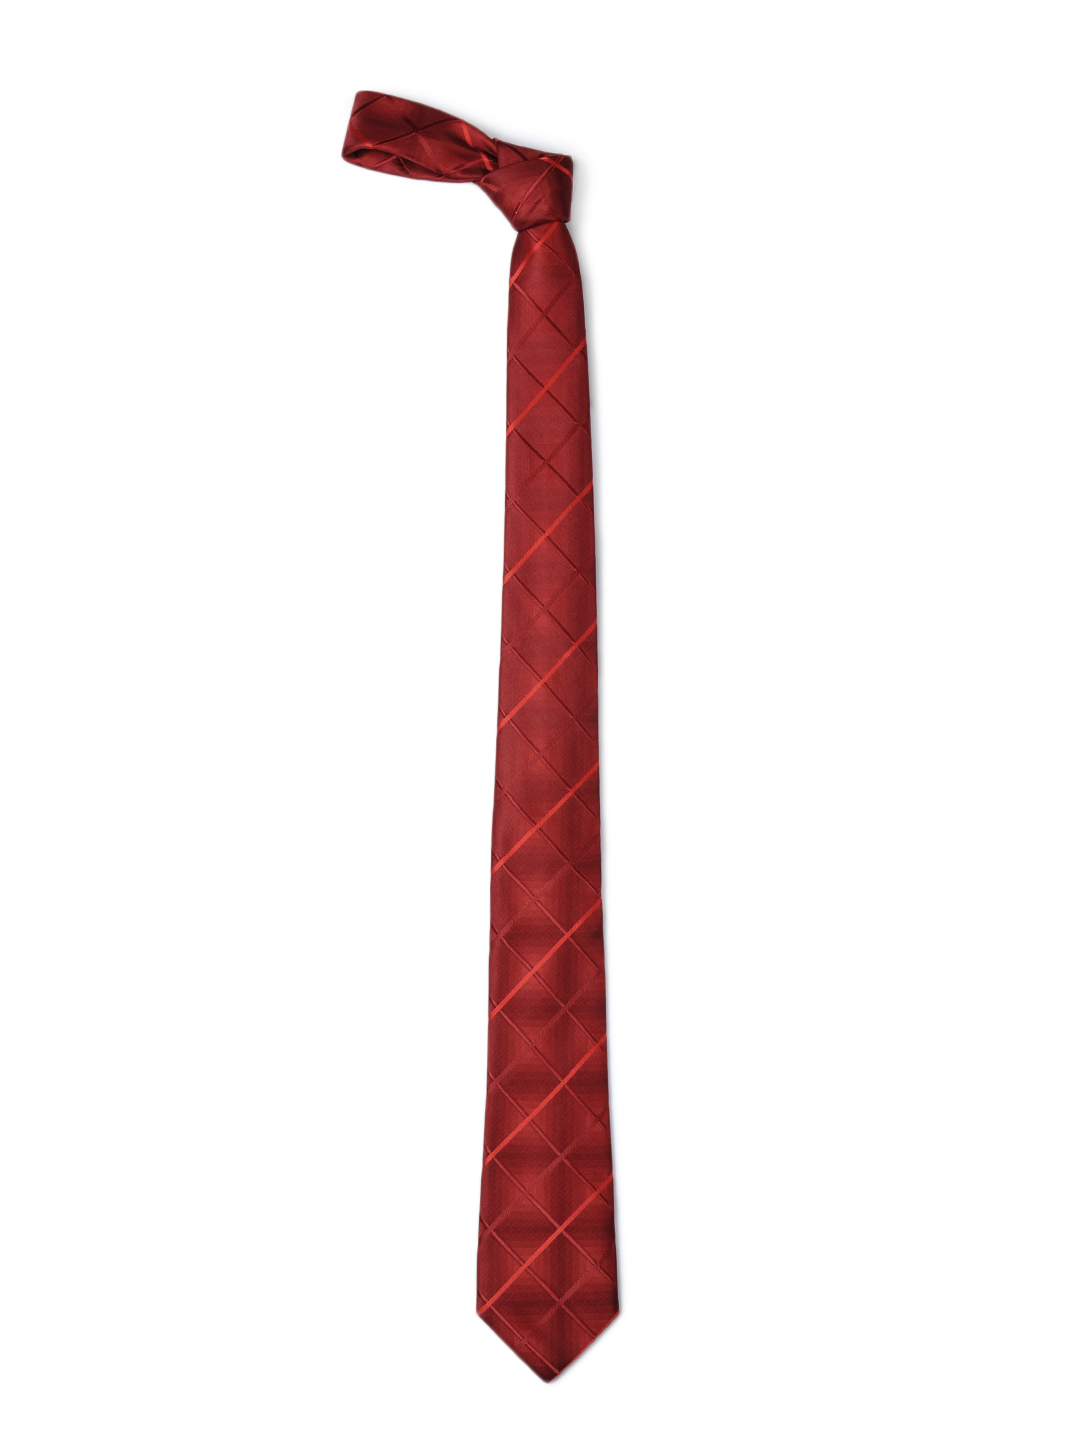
Park Avenue Men Red Tie
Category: Accessories / Ties / Ties
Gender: Men
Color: Red
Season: Summer 2012
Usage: Casual